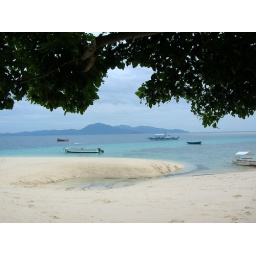
under my favorite resting tree in the beach